Swimming pool

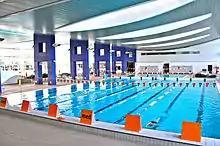
Indoor swimming pool

Home spas are a worldwide retail item in western countries since the 1980s, and are sold in dedicated spa stores, pool shops, department stores, the Internet, and catalog sales books. They are almost always made from heat-extruded acrylic sheet Perspex, often colored in marble look-alike patterns. They rarely exceed and are typically deep, restricted by the availability of the raw sheet sizes (typically manufactured in Japan). There is often a mid-depth seating or lounging system, and contoured lounger style reclining seats are common.